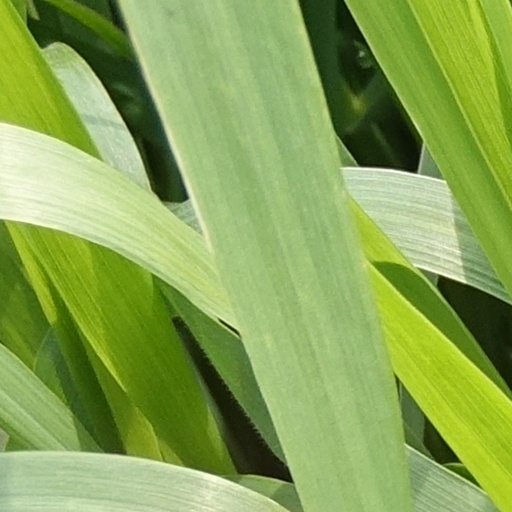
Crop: wheat